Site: brandenburg
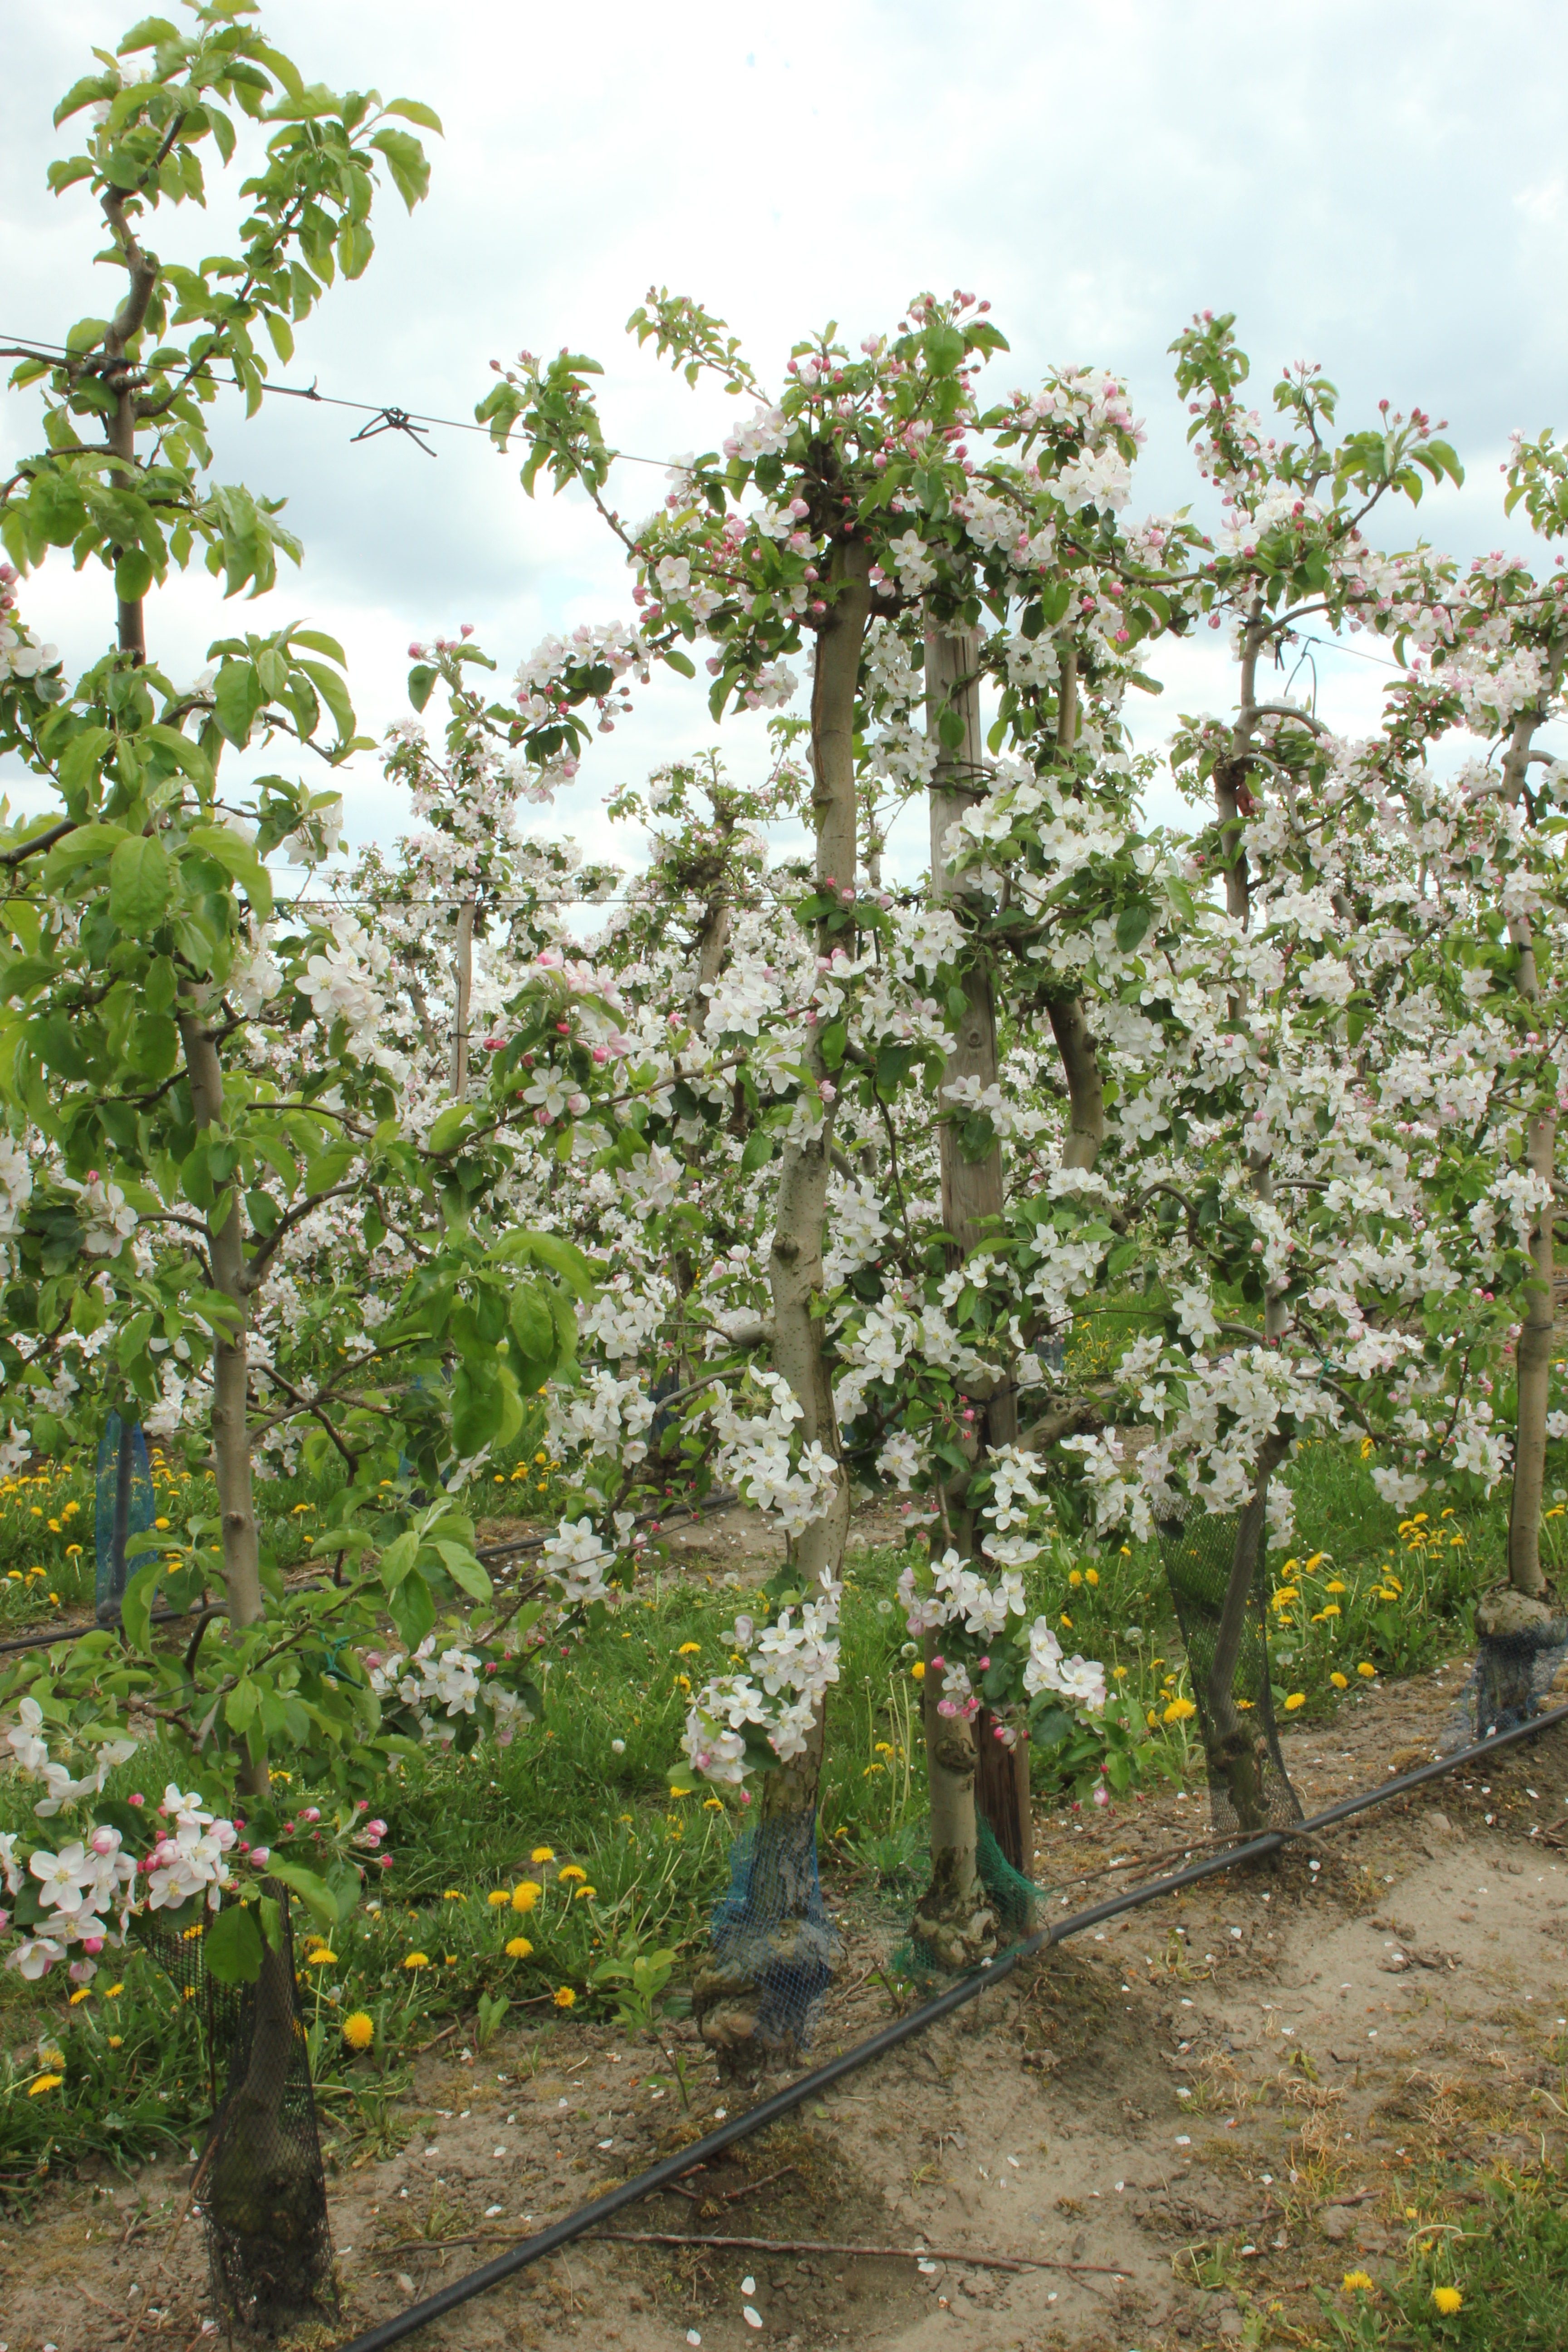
Growth stage (BBCH 65): Flowering